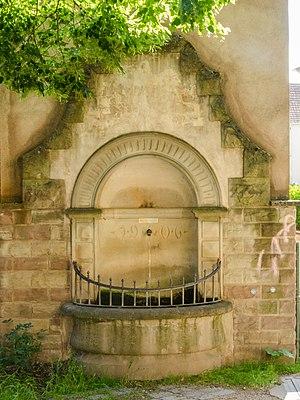
La gare de Strasbourg-Neudorf est une gare ferroviaire française de la ligne de Strasbourg-Ville à Strasbourg-Port-du-Rhin située à la limite des quartiers de Neudorf et de la Meinau à Strasbourg.